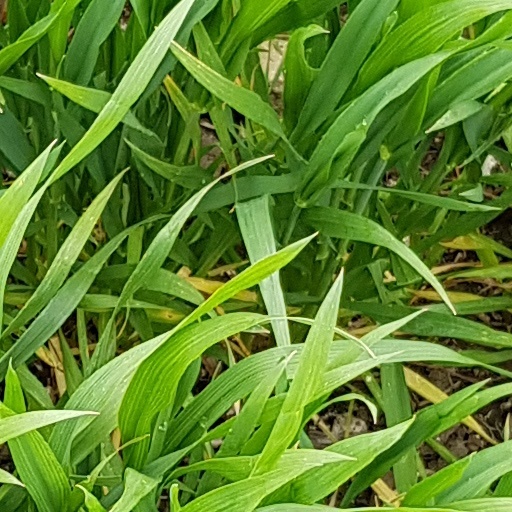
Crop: wheat